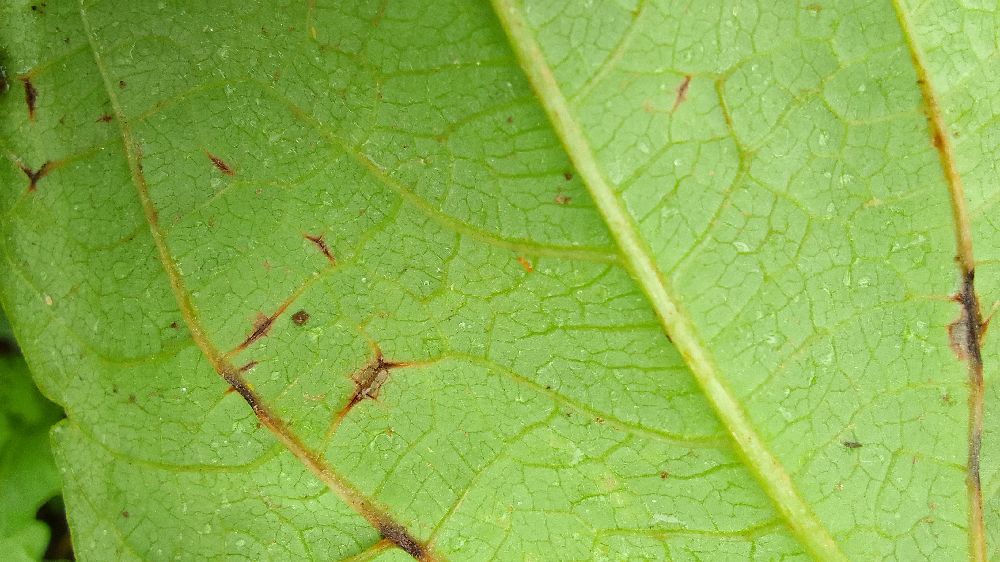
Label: anthracnose